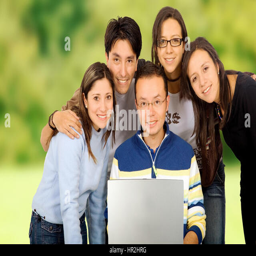
casual group of students smiling outdoors in a park